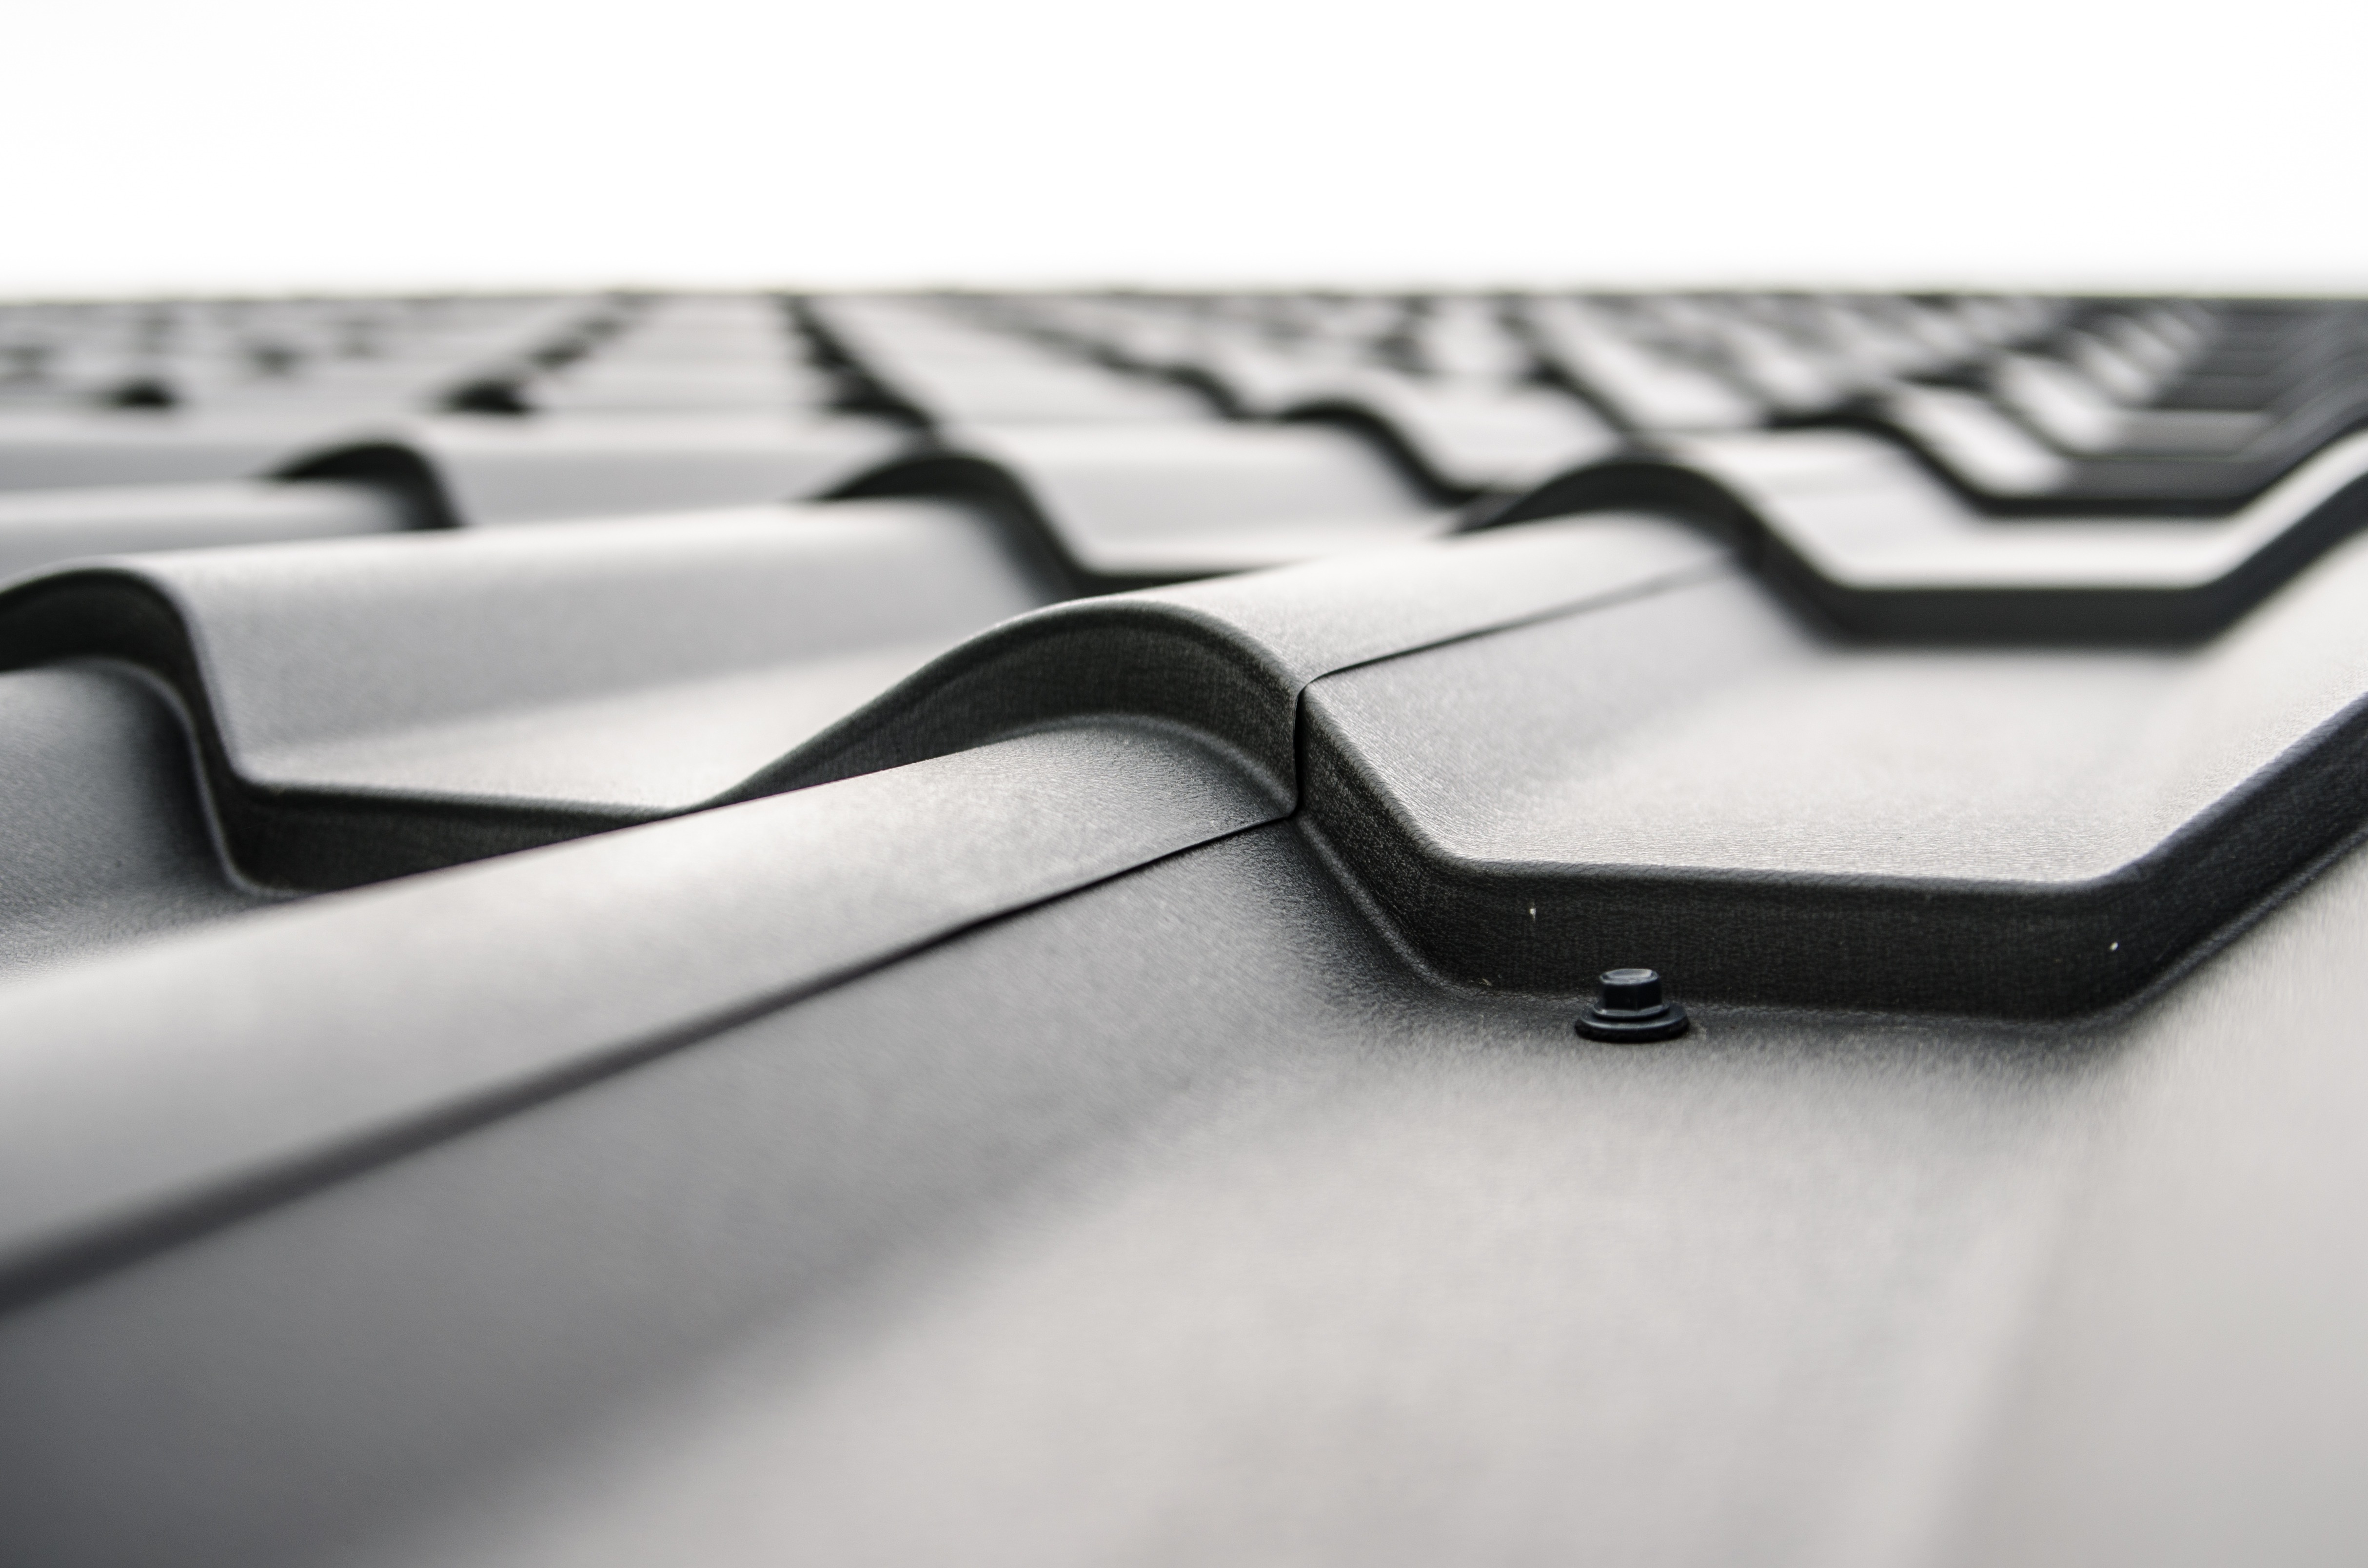
tile, black, brick, bumper, glasses, tiles, eyewear, the roof of the, computer keyboard, automotive exterior, vision care, steel sheet, roof plate